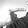
ASL letter: G